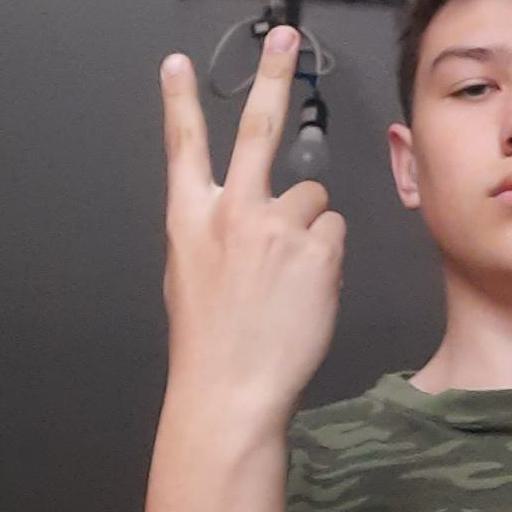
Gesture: peace_inverted